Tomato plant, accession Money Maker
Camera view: horizontal (90 deg, fisheye); turntable rotation: 330 degrees
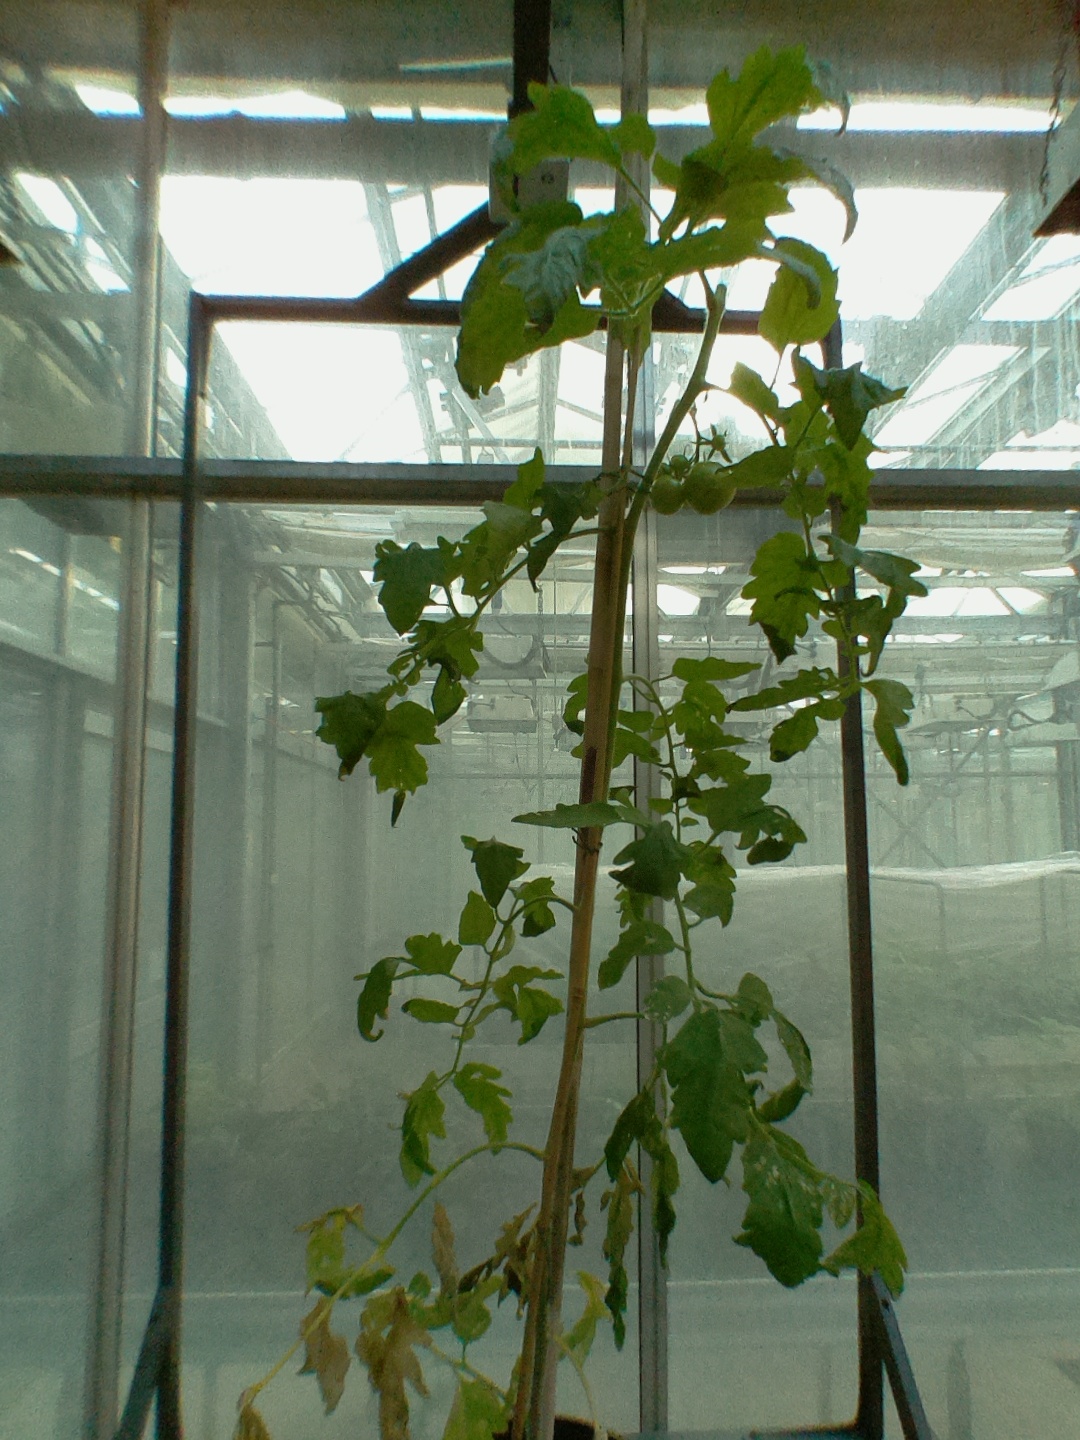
BBCH growth stage 73: 30%-40% of final fruit size